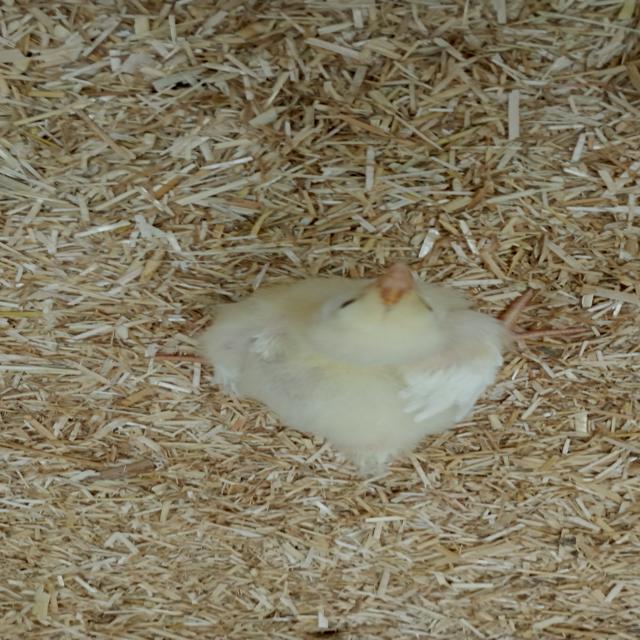
Weight: 182 g